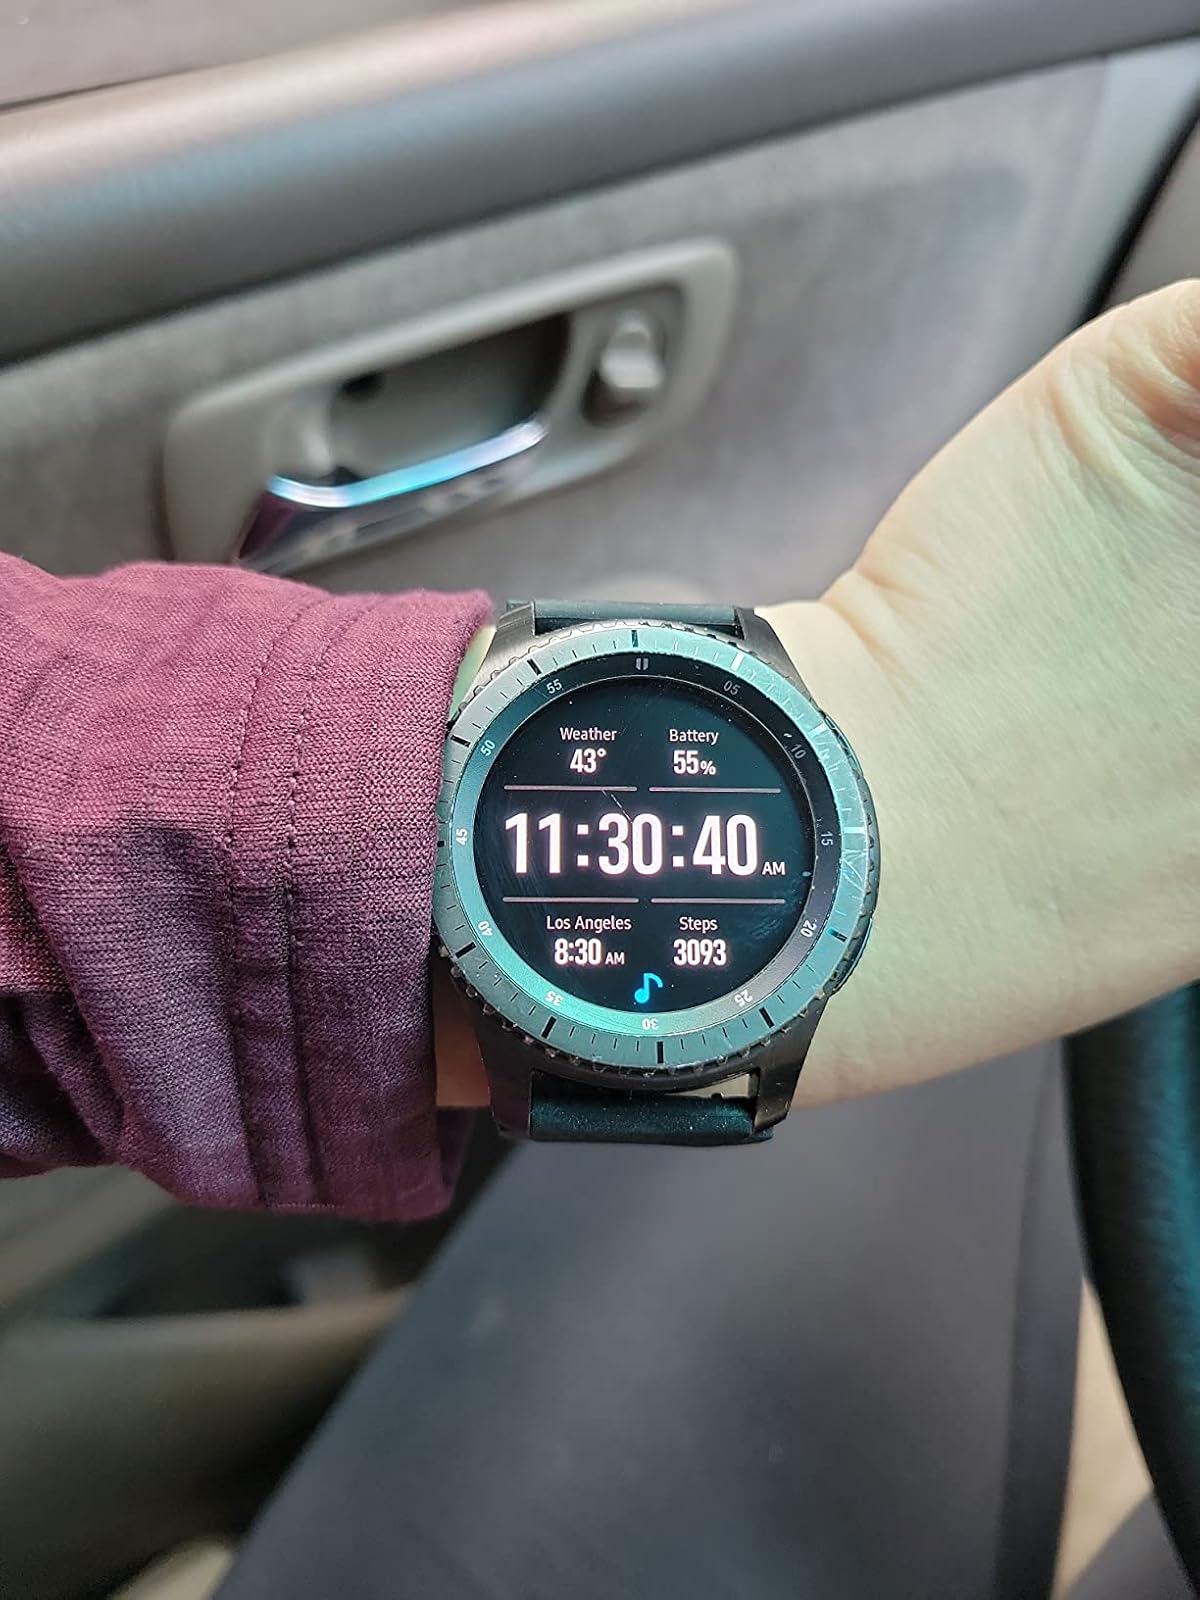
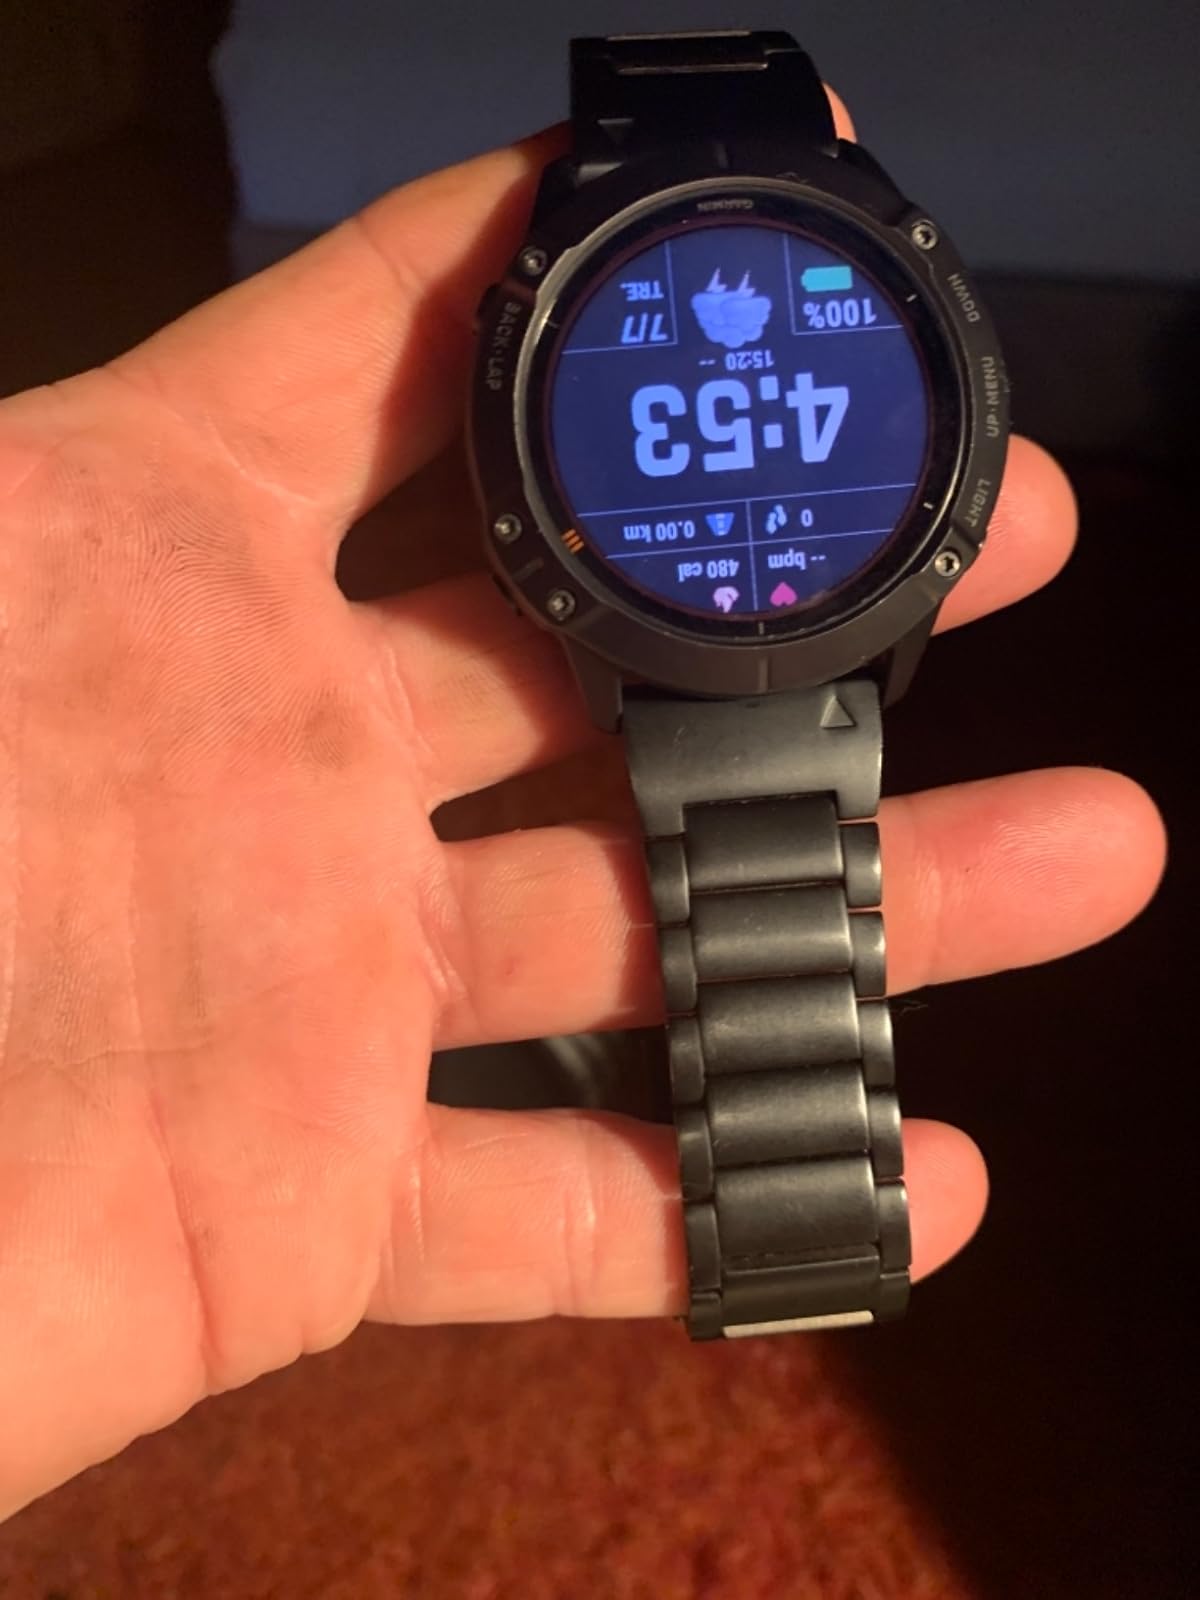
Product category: smartwatch
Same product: no